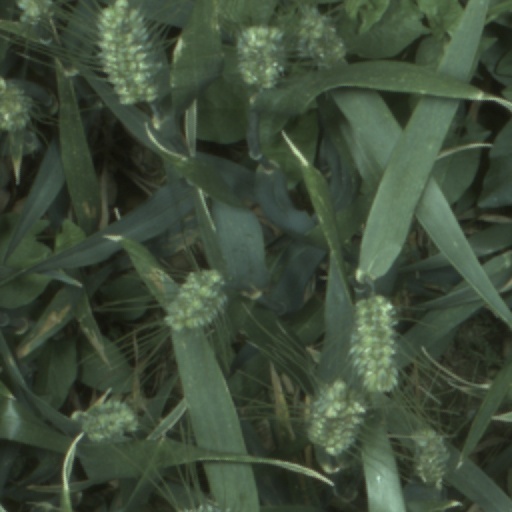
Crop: wheat